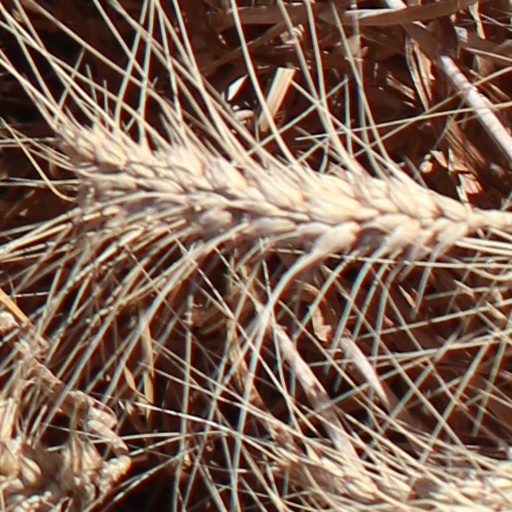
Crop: wheat